Irena Jůzová

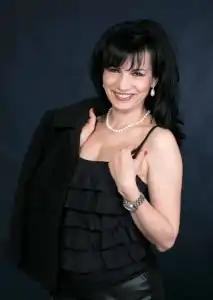
Irena Jůzová

Irena Jůzová (Hradec Králové, 10 June 1965) is a Czech sculptor.